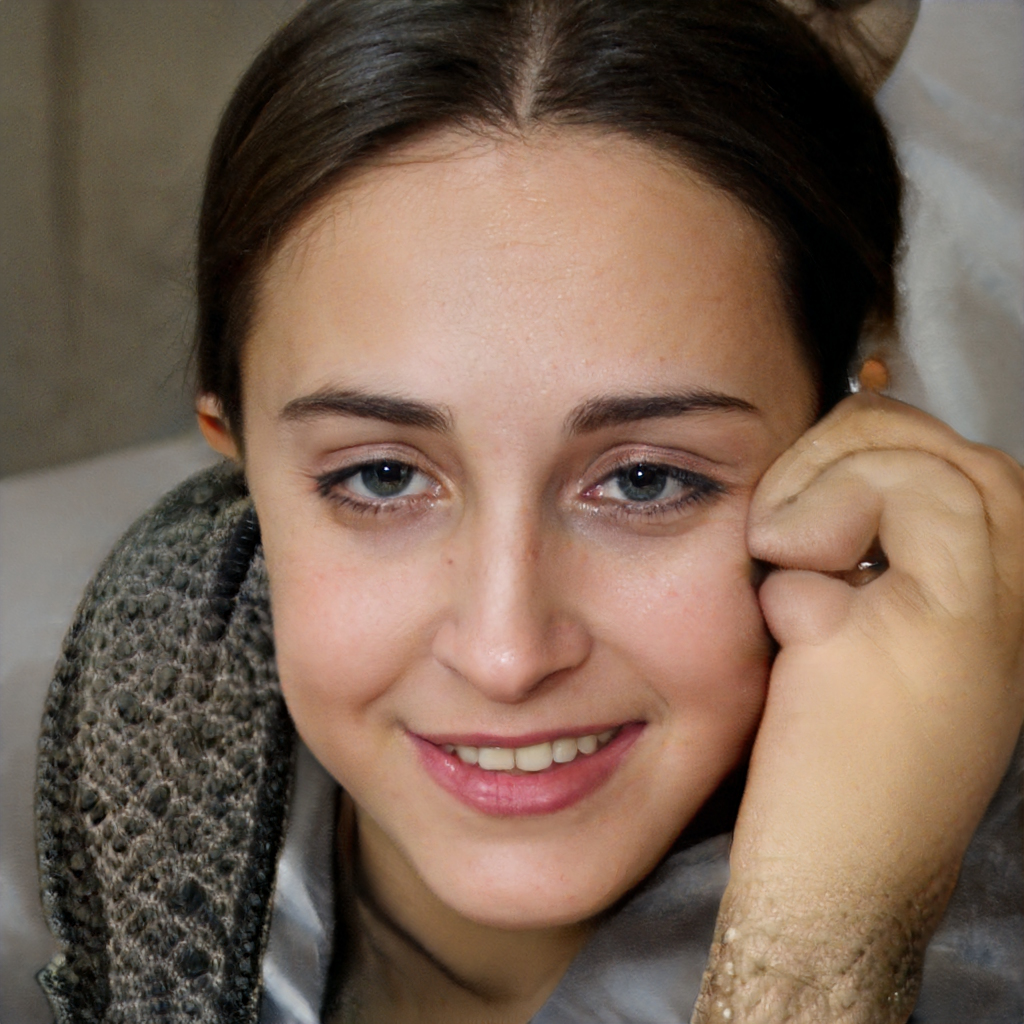
Label: Colored